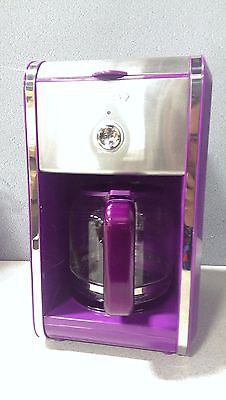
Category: coffee maker